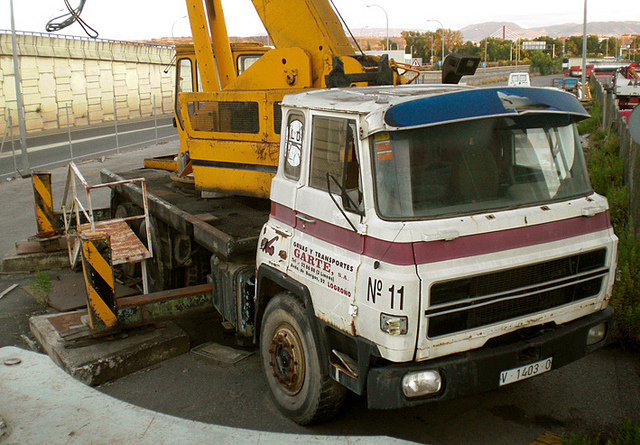
A truck pulled into a parking lot sit still

A flatbed truck patked with a crane on the back of it.

a big truck that has a piece of equipment on it

A big truck with a crane on the back of it